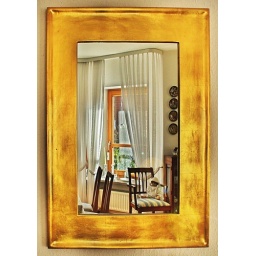
in the golden mirror (hdr)